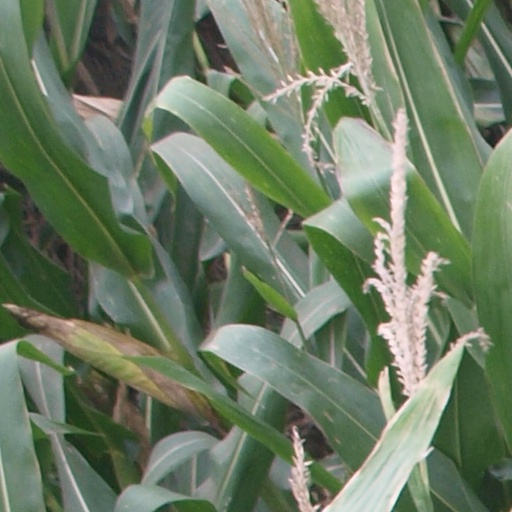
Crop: maize; corn